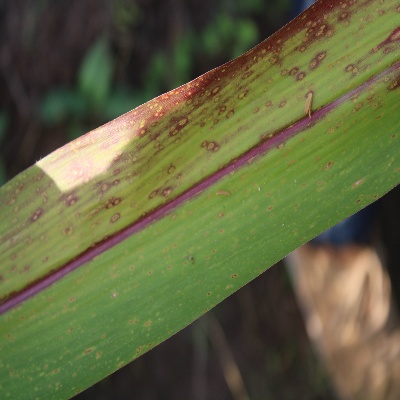
Crop: Maize
Condition: leaf blight